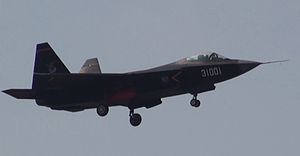
Shenyang J-31
Shenyang J-31
Shenyang J-31 er et firemotors kinesisk femtegenerations tomotor-kampfly med stealth-teknologi.